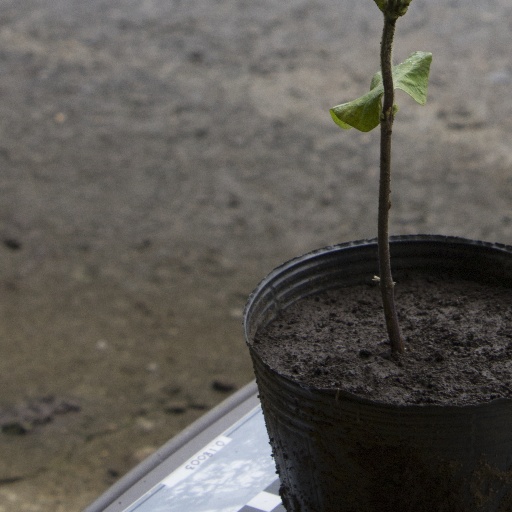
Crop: soybean